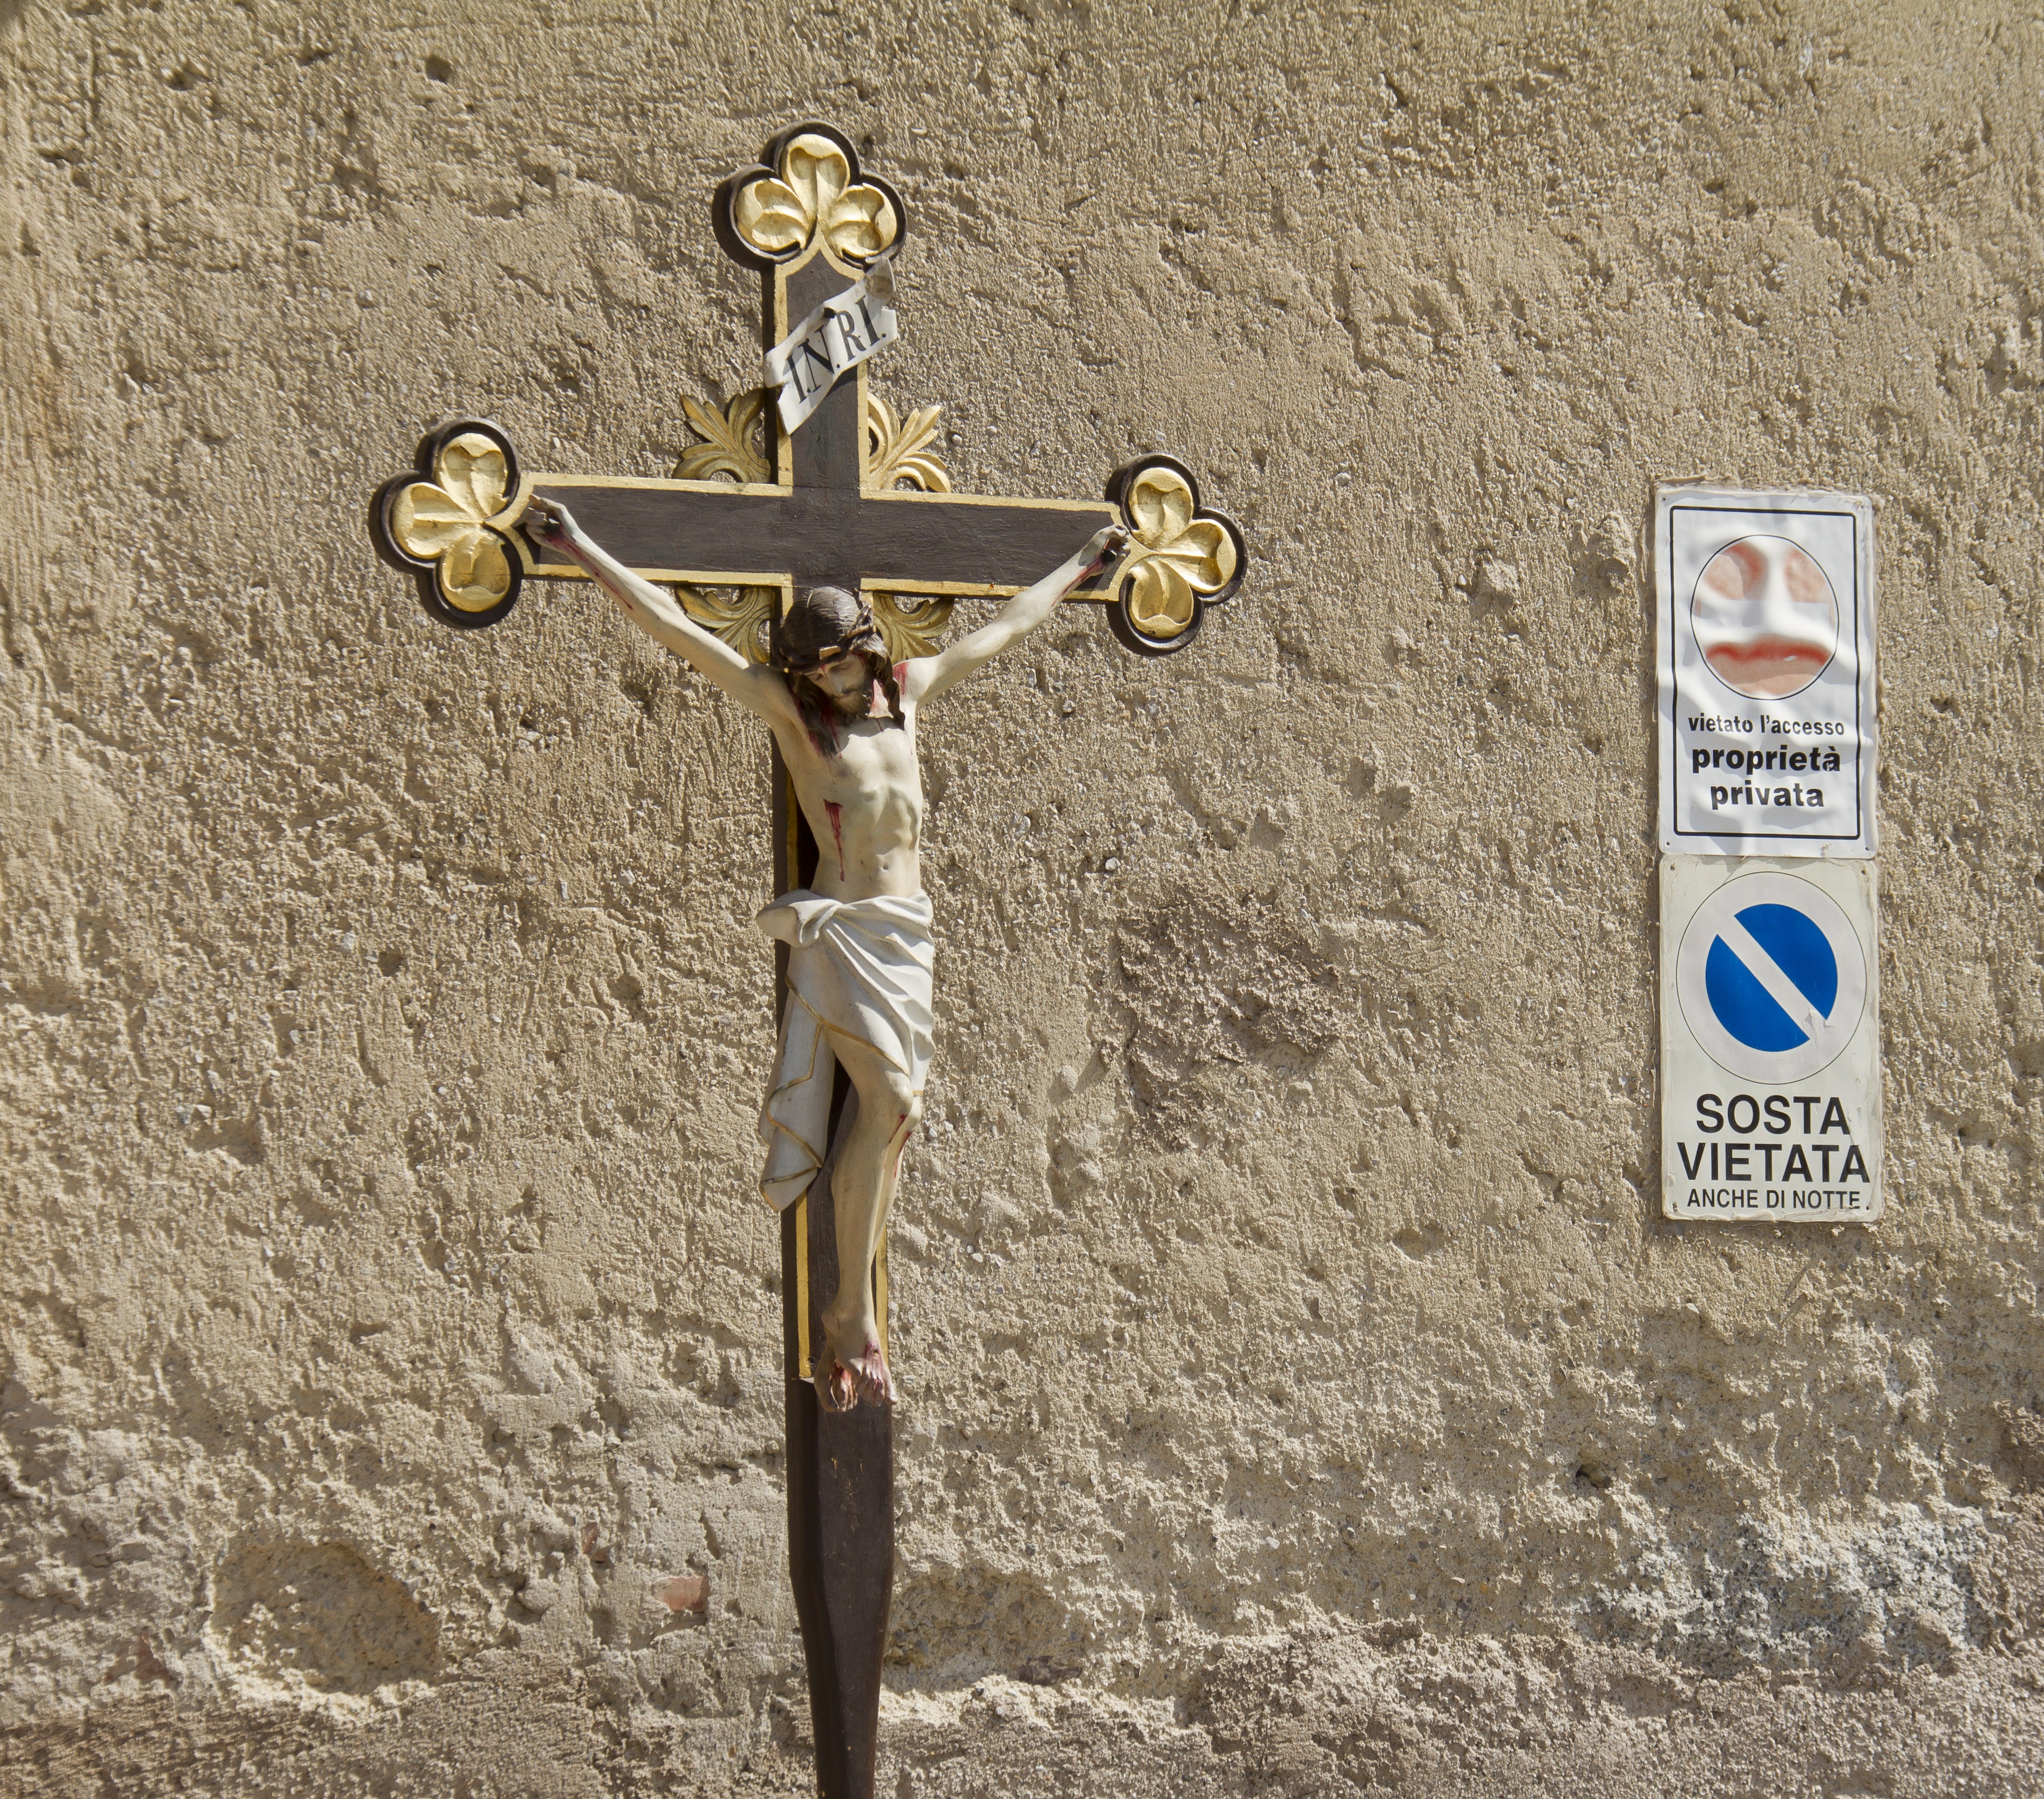
wood, symbol, italy, cross, wooden cross, figure, jesus, crucifix, jesus christ, christi